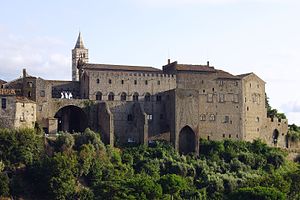
Viterbo
Pavepaladset i Viterbo
Viterbo er en by i Lazio i Italien beliggende ca. 100 km nordvest for Rom. Byen er hovedstad i provinsen af samme navn og har 67.420 indbyggere.